Change of Heart (street paper)

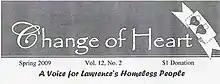
"Change of Heart" masthead from spring 2009

Change of Heart is a quarterly street newspaper produced and sold in Lawrence, Kansas. It was founded by Craig Sweets in late 1996. who says the idea of starting a street newspaper was given to him by Michael Stoops, the director of the National Coalition for the Homeless. The paper is a member of the North American Street Newspaper Association (NASNA), and is the only street newspaper in Kansas.